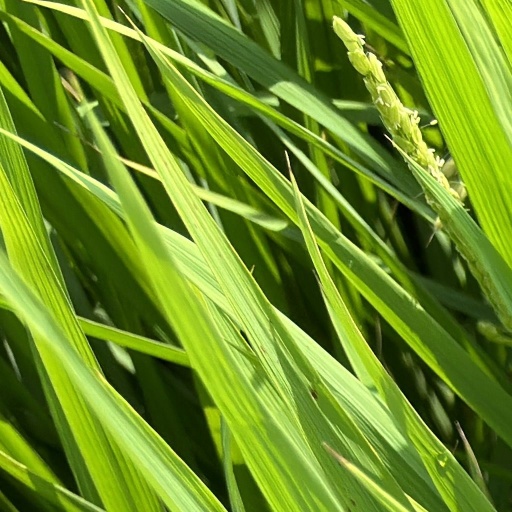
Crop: rice